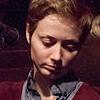
Age: 22